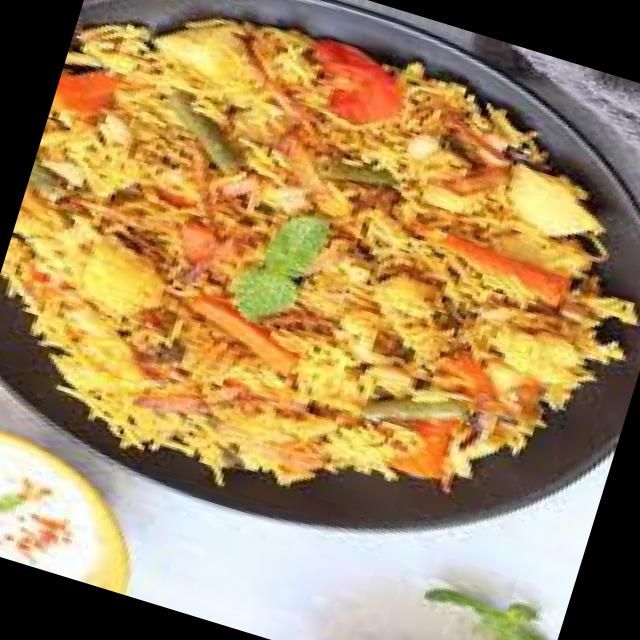
Dish: biryani